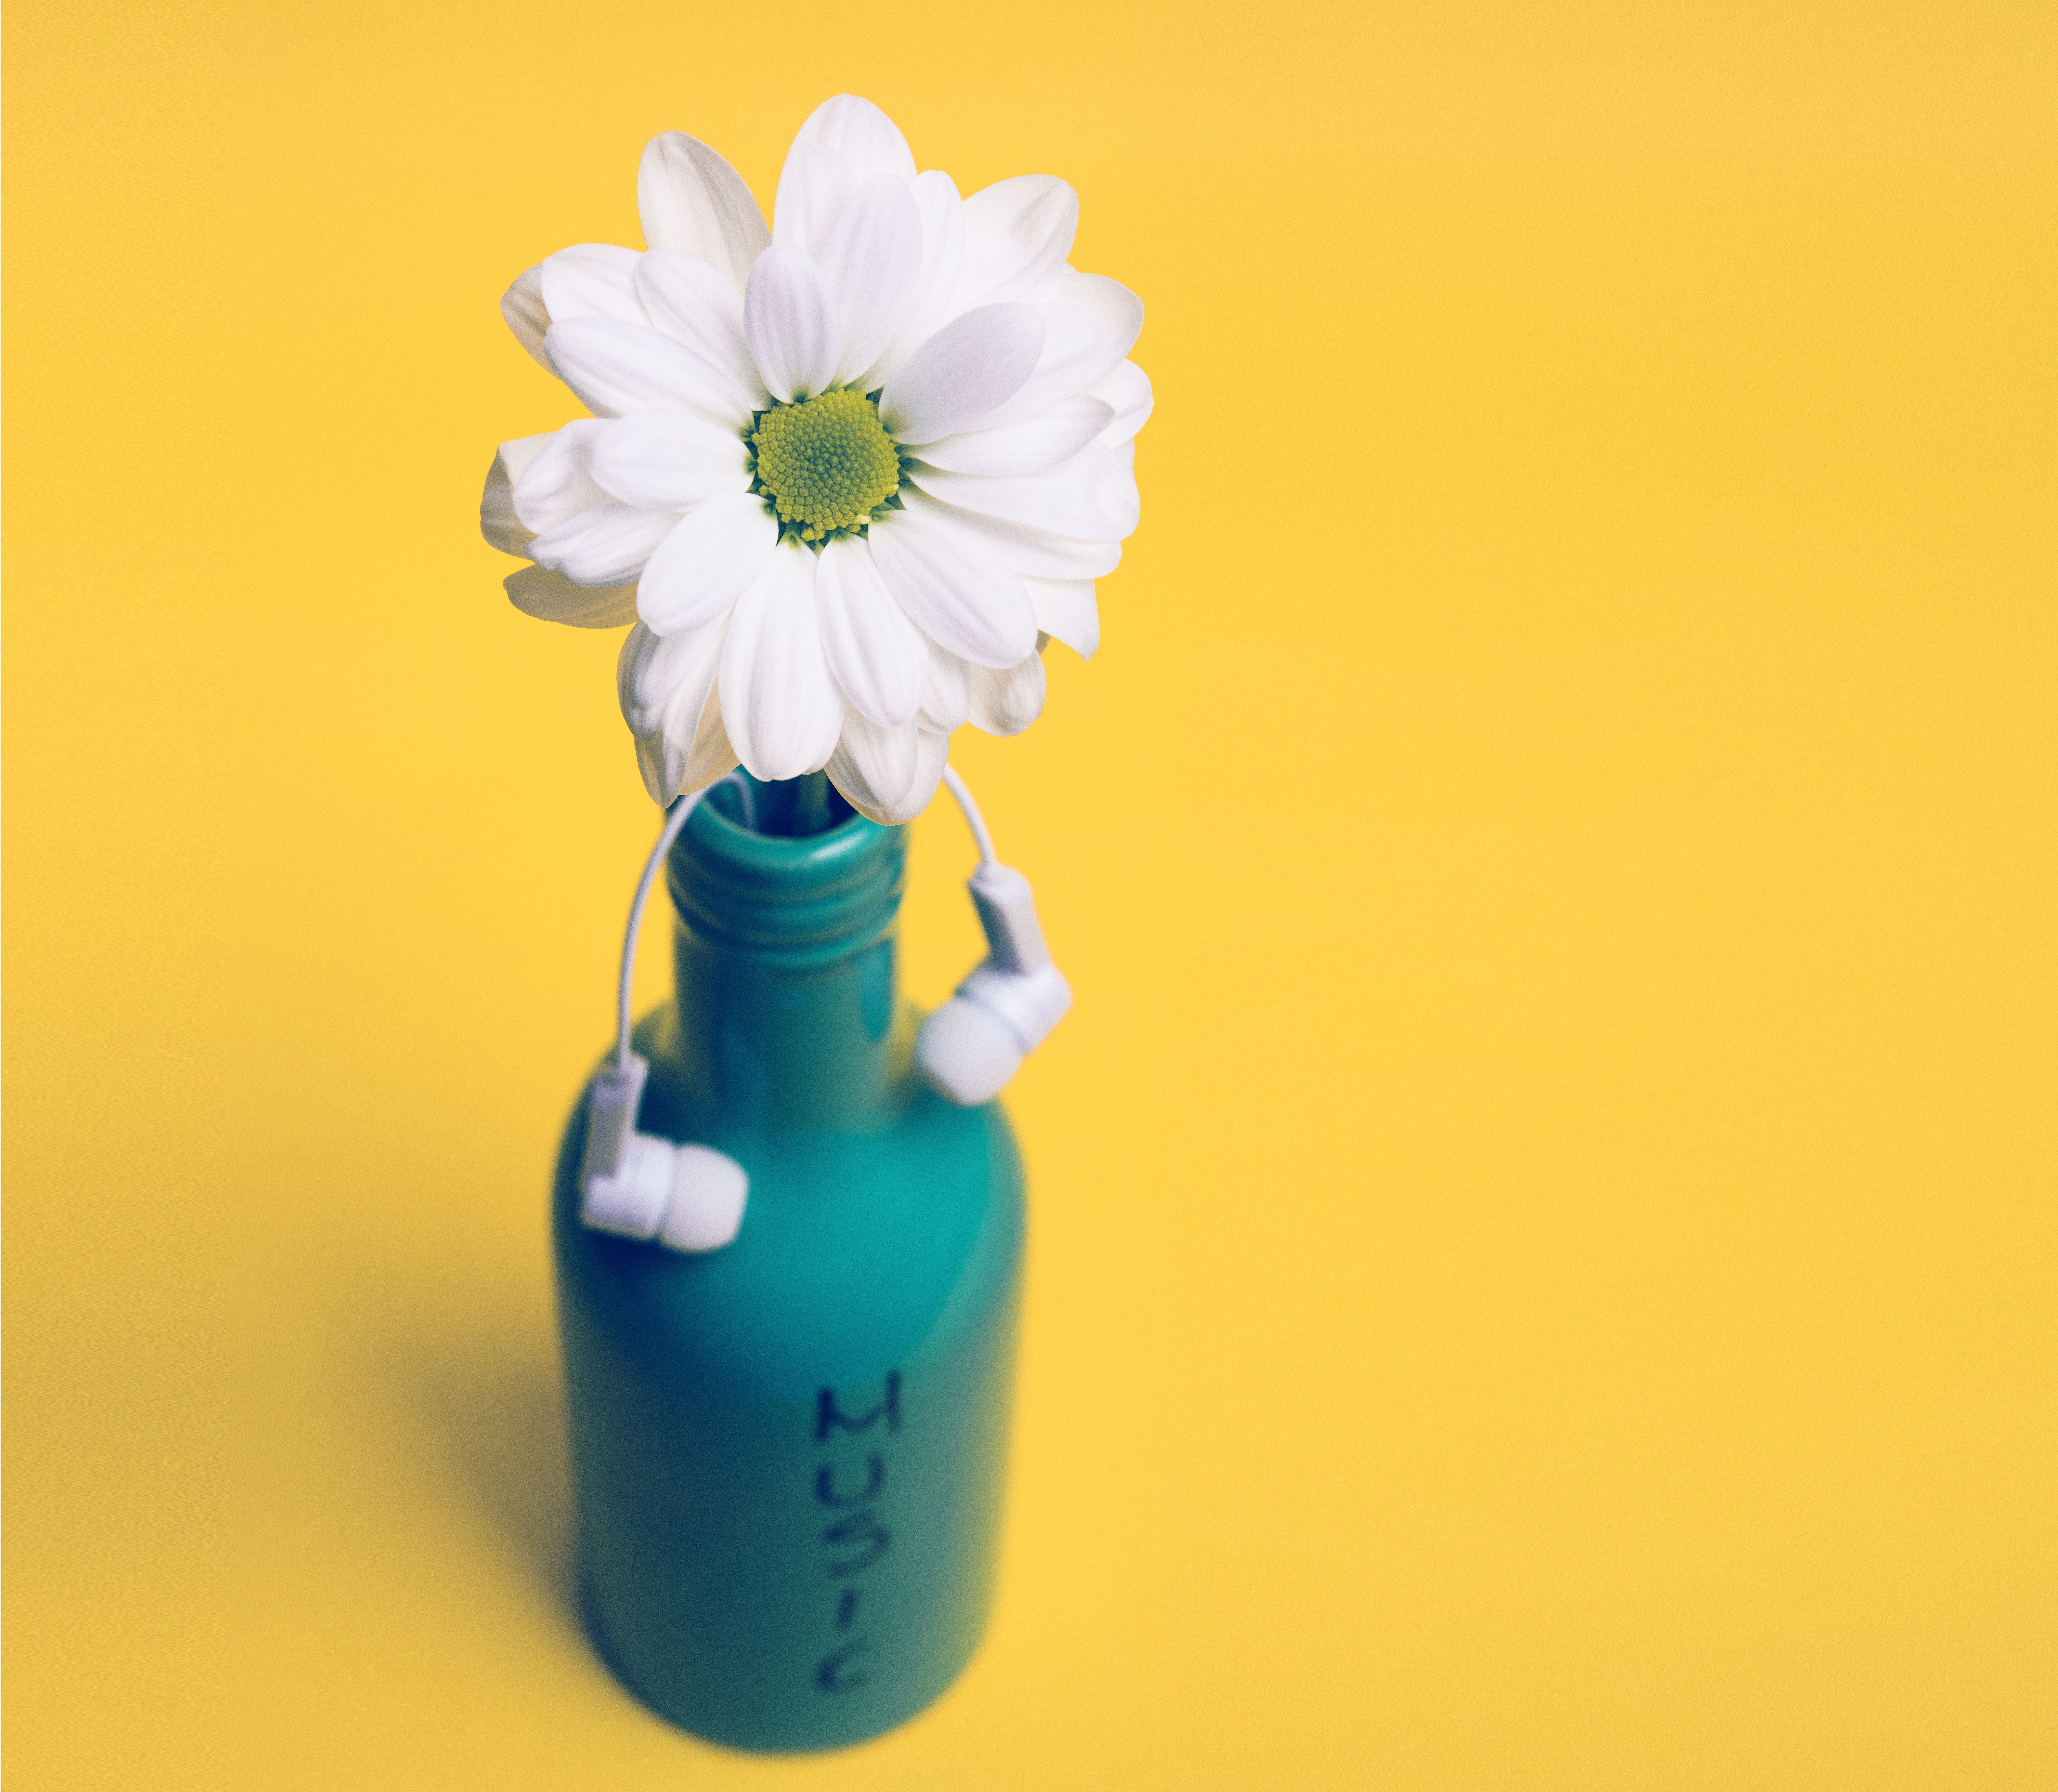
flower, bottle, blue, yellow, lighting, product, drinkware